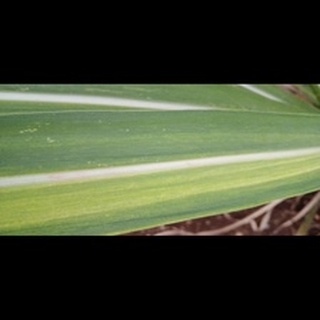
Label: sugarcane_yellow_leaf_disease